New York State Route 41A

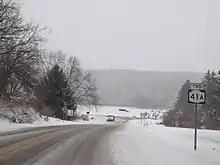
NY 41A southbound in Homer

NY 41A begins about north of the village of Homer at an intersection with NY 41 in the town of Homer. The two-lane route winds westward through a rural, wooded section of Homer, ascending in elevation before crossing the Cortland–Cayuga county line. Now in the town of Summerhill, NY 41A crosses an intersection with Atwood Road (unsigned County Route 81A or CR 81A) and Cutler School Road (CR 81C) in the hamlet of Como. After Como, the route bends northwest, crossing through the town of Summerhill past Lake Como and a junction with Branch Road (CR 103), where NY 41A turns northward.